Paula Ivan

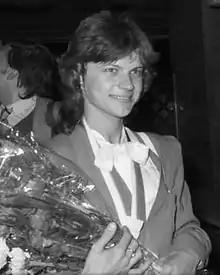
Ivan in 1988

Paula Ivan (born 20 July 1963 as Ionescu, later known as Ilie) is a retired Romanian middle-distance runner.